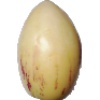
Label: Pepino 1